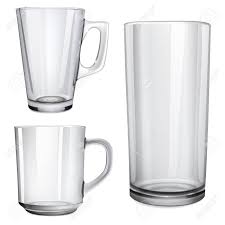
Label: glass